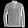
Label: Pullover